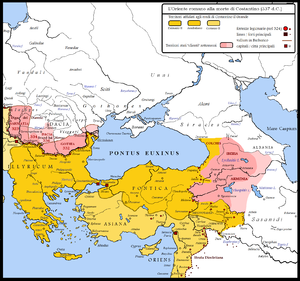
Eusèbe de Nicomédie, mort à Constantinople en 341, est une personnalité influente du christianisme ancien, qui jouit d'un grand crédit auprès des empereurs Constantin Iᵉʳ et Constance II.